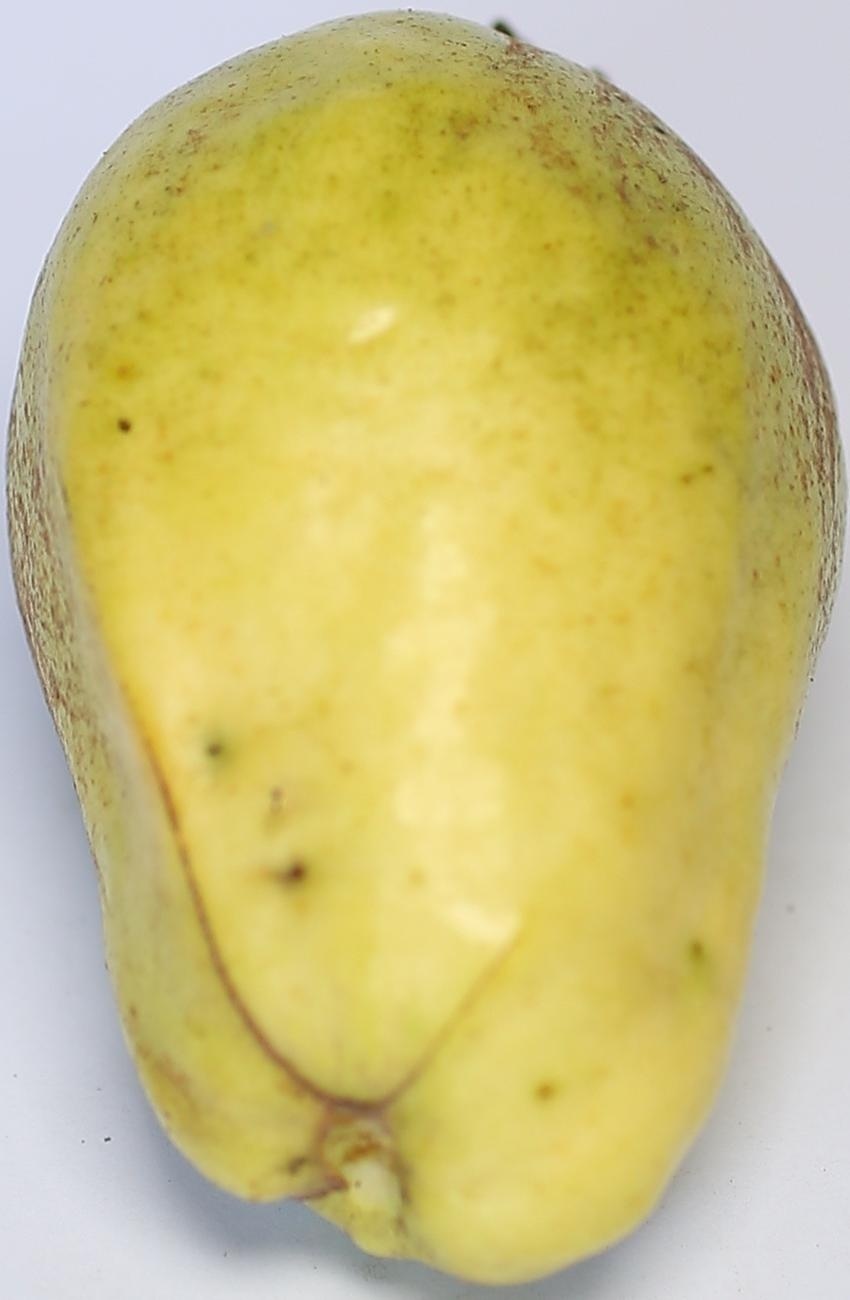
Maturity: mature-green
Variety: thadhrami